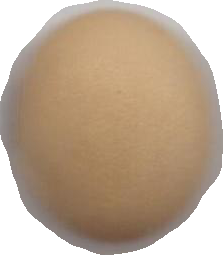
Variety: Anjasmoro